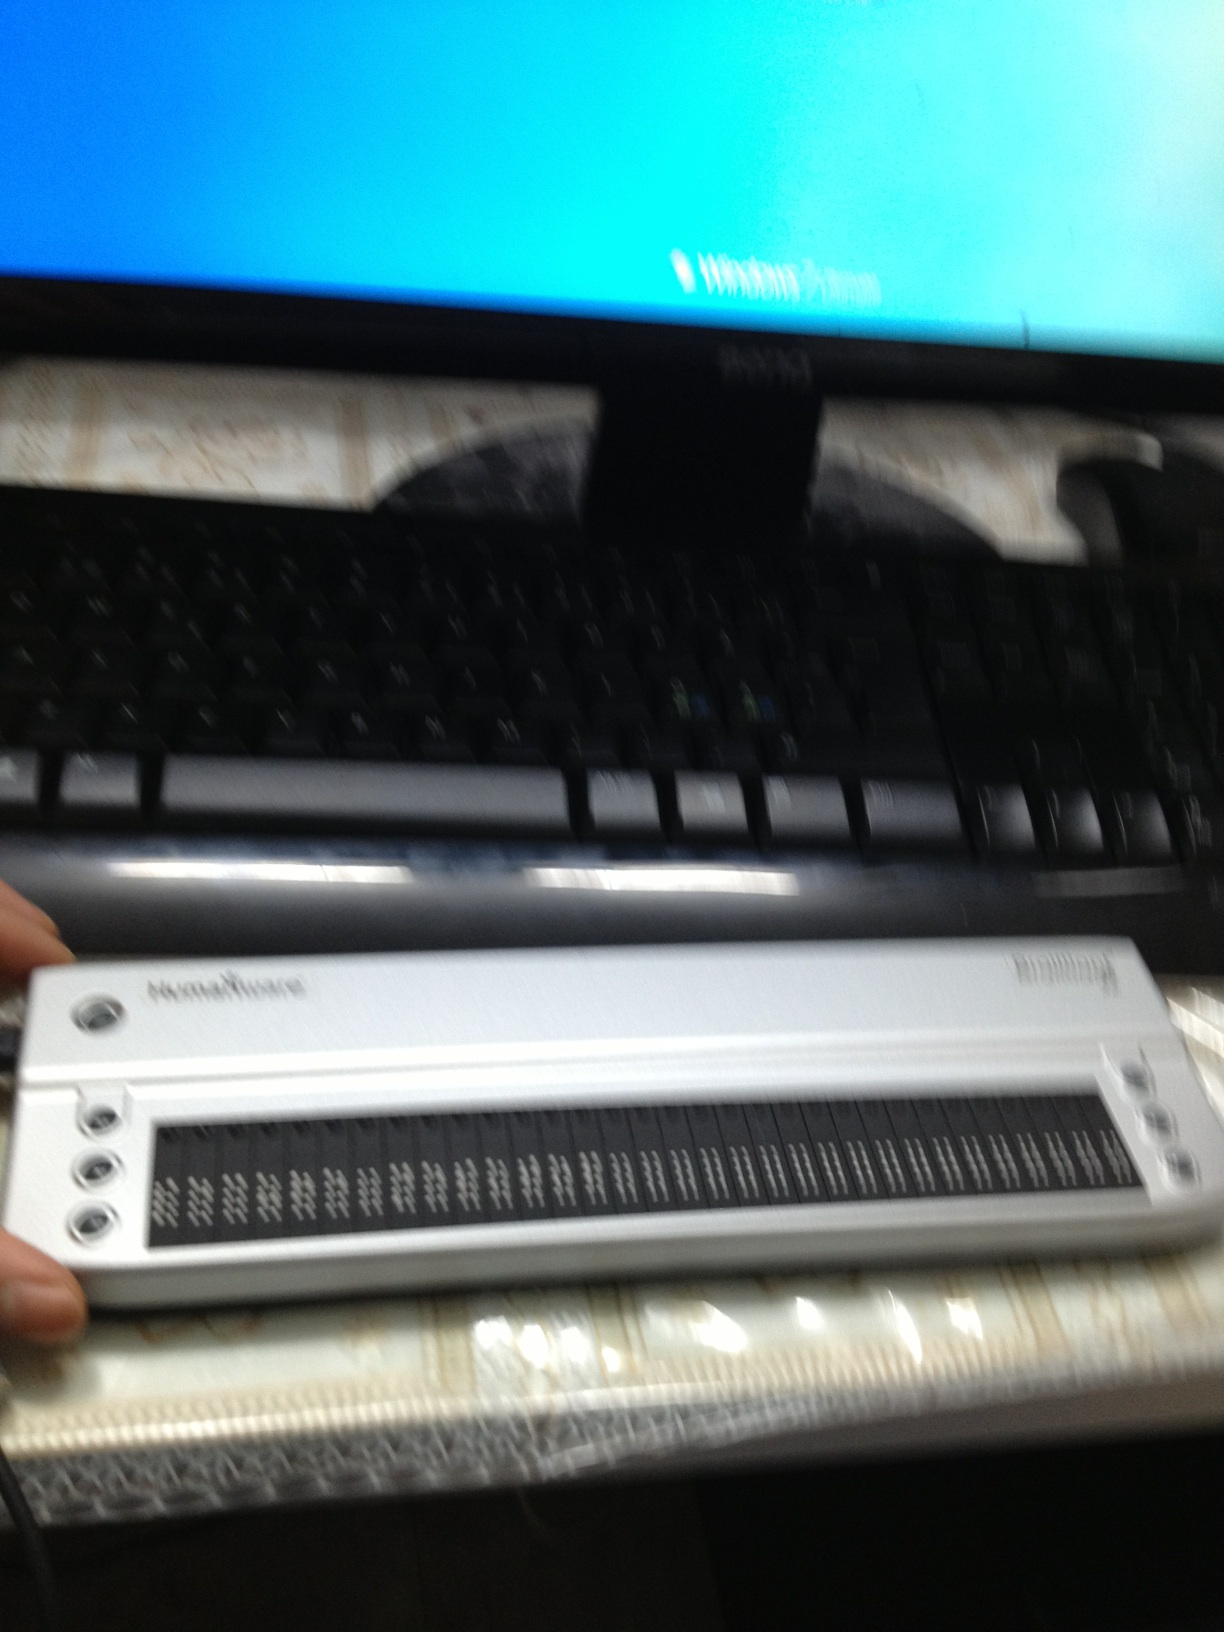Question: What kind of
Answer: unanswerable